Duct Tape Forever

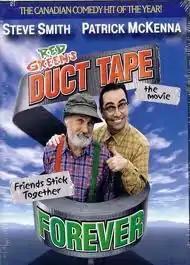

Duct Tape Forever is a 2002 Canadian comedy film based on "The Red Green Show". It was written by Steve Smith, the actor who plays Red Green.